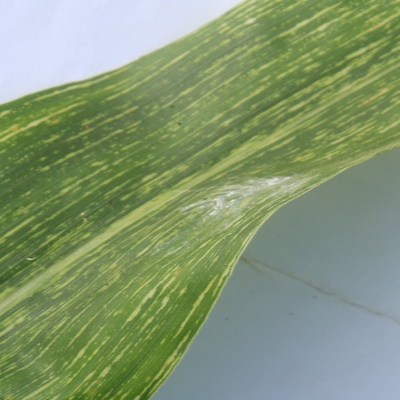
Crop: Maize
Condition: streak virus